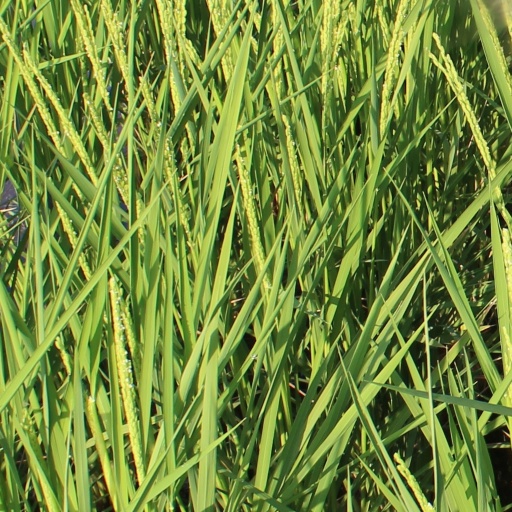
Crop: rice